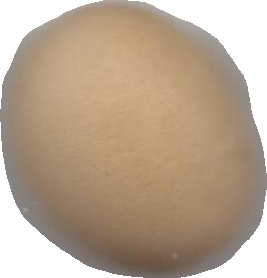
Variety: Grobogan